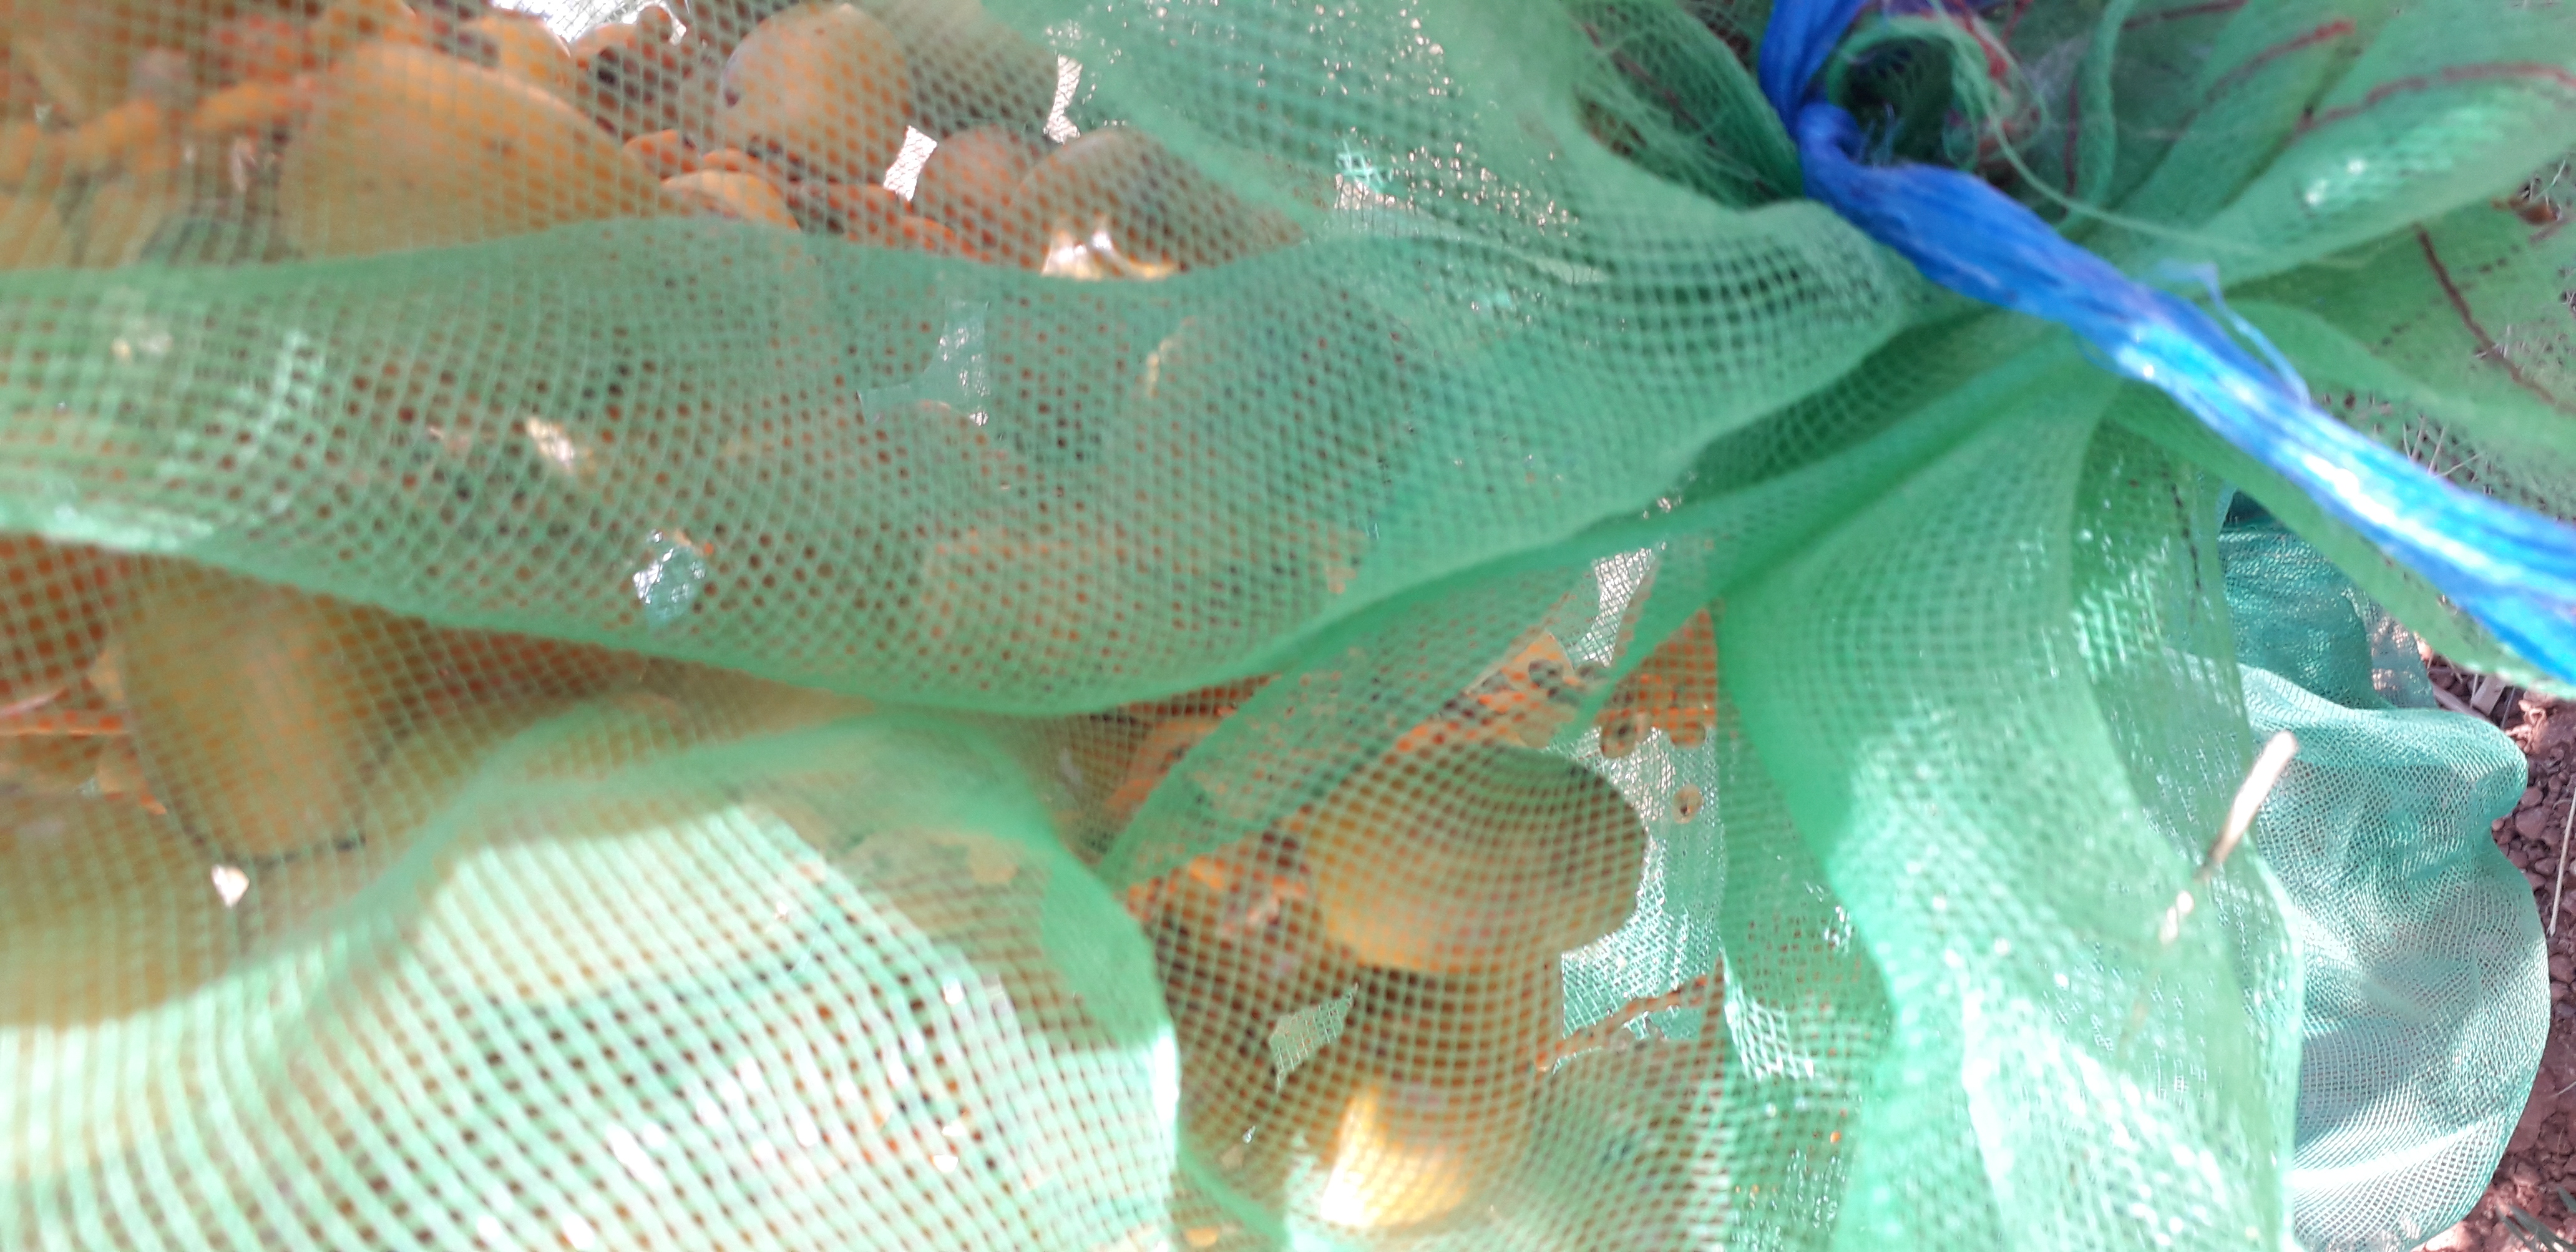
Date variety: Boufagous